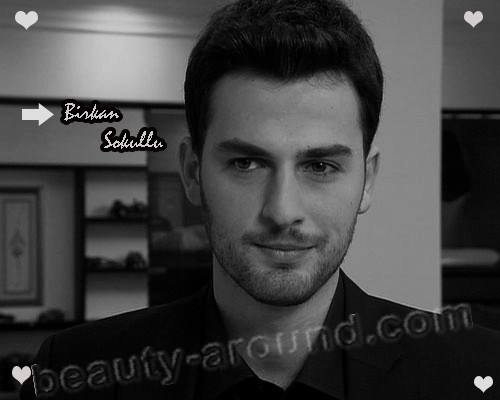
Gender: men